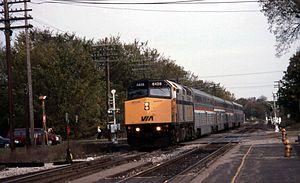
Le Blue Water est un train de voyageurs exploité par Amtrak faisant partie du Michigan services. Il relie Chicago dans l'Illinois à Port Huron dans le Michigan, ville à la frontière entre le Canada et les États-Unis via East Lansing et Flint suivant un parcours de 513 km. Ce train a transporté 181 832 passagers en 2019.